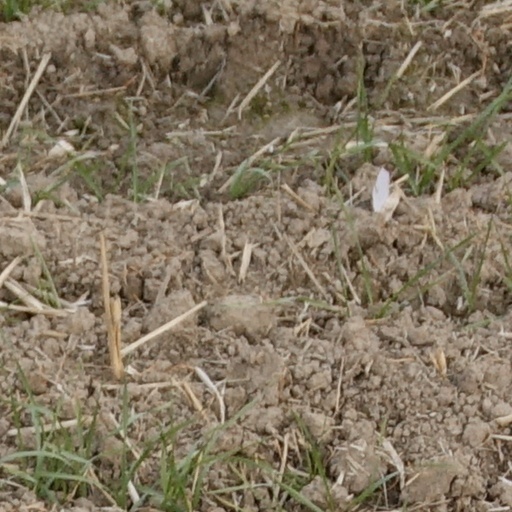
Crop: wheat